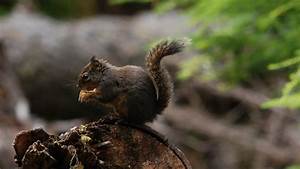
Label: scoiattolo